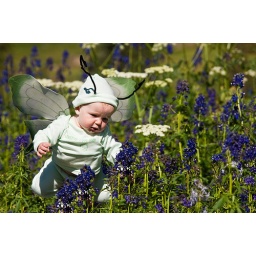
Baby Mariposa Nelson dressed as a butterfly flying in a fiels of wildflowers, Red Mountain Pass, Colorado, USA